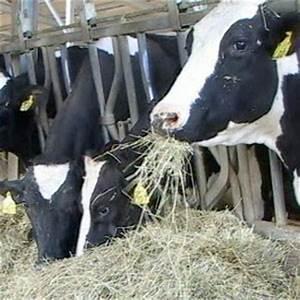
cow